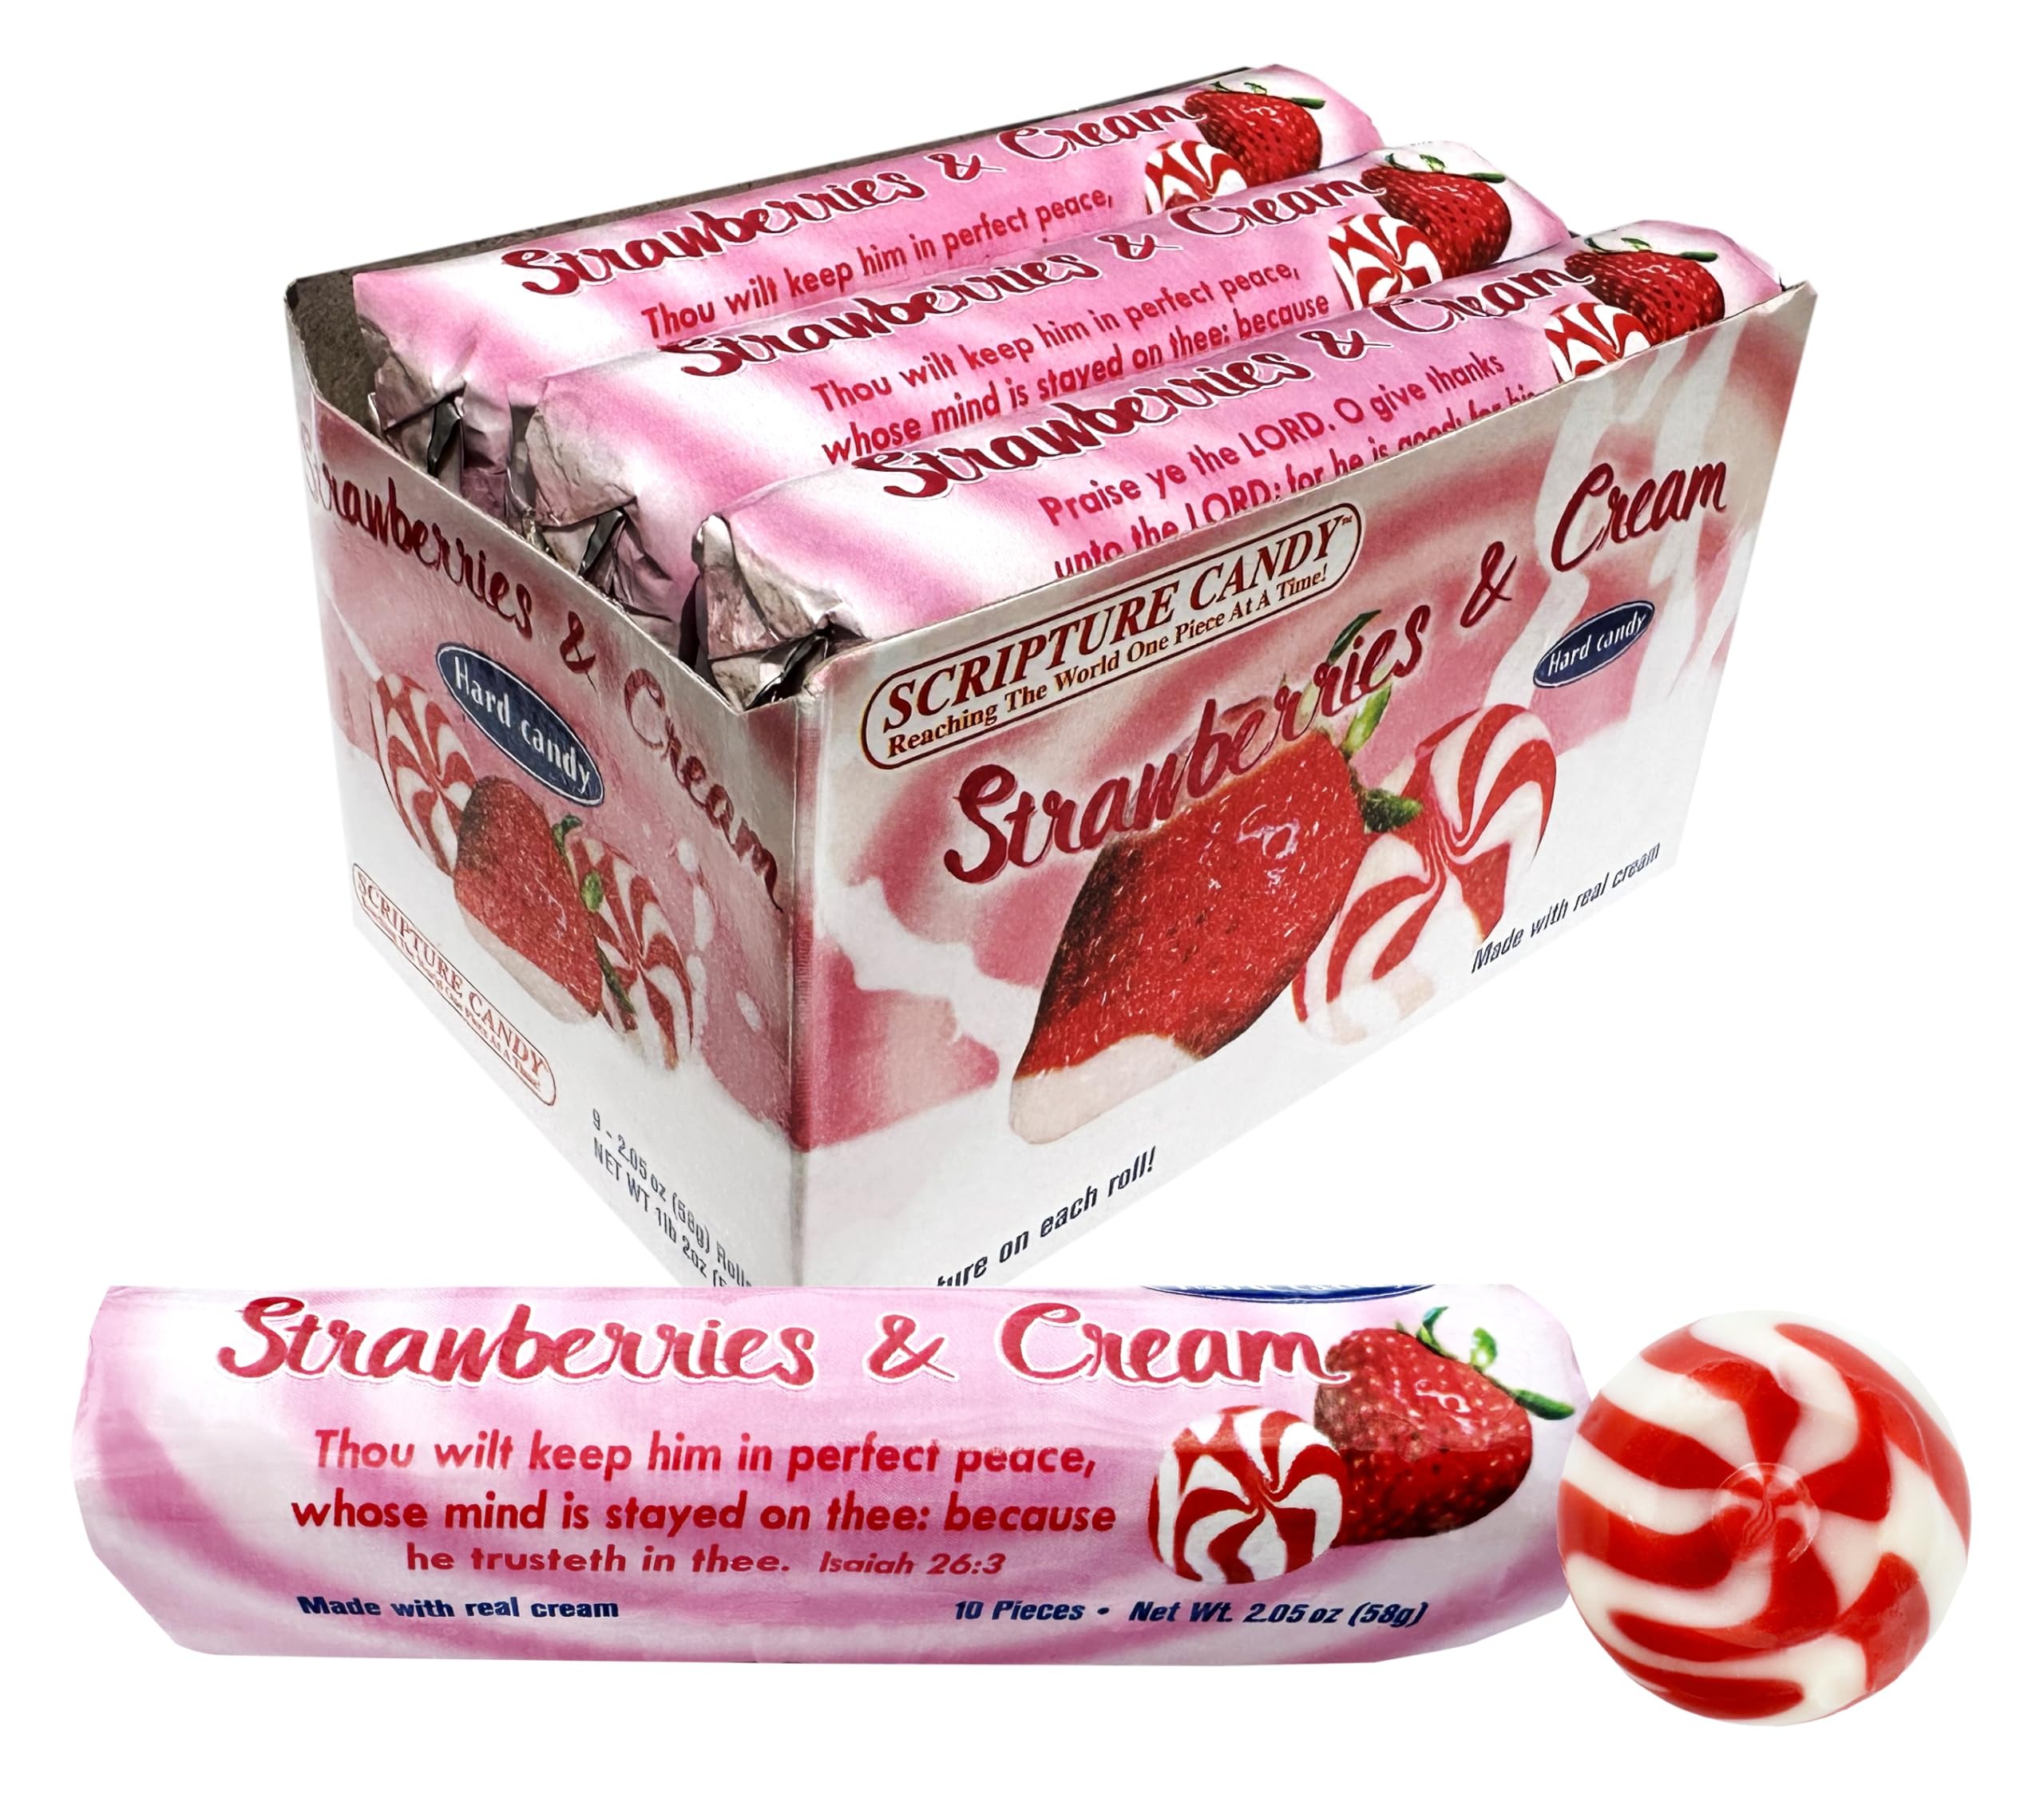
Item Name: Scripture Candy, Strawberry & Cream Hard Candy Rolls, 9 Count
Bullet Point: Delicious, strawberry-flavored hard candy made with real cream
Value: 20.1
Unit: Ounce

Price: 19.99